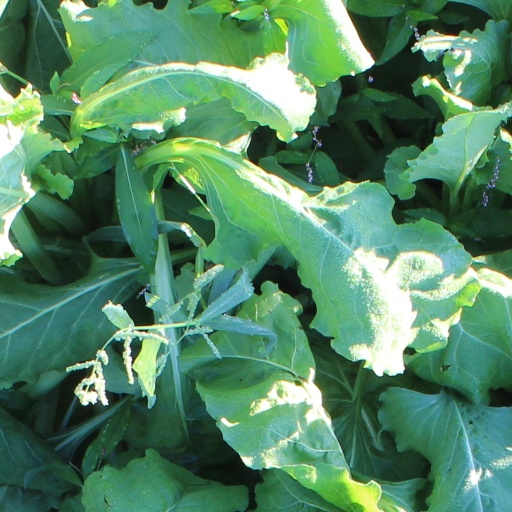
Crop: sugar beet